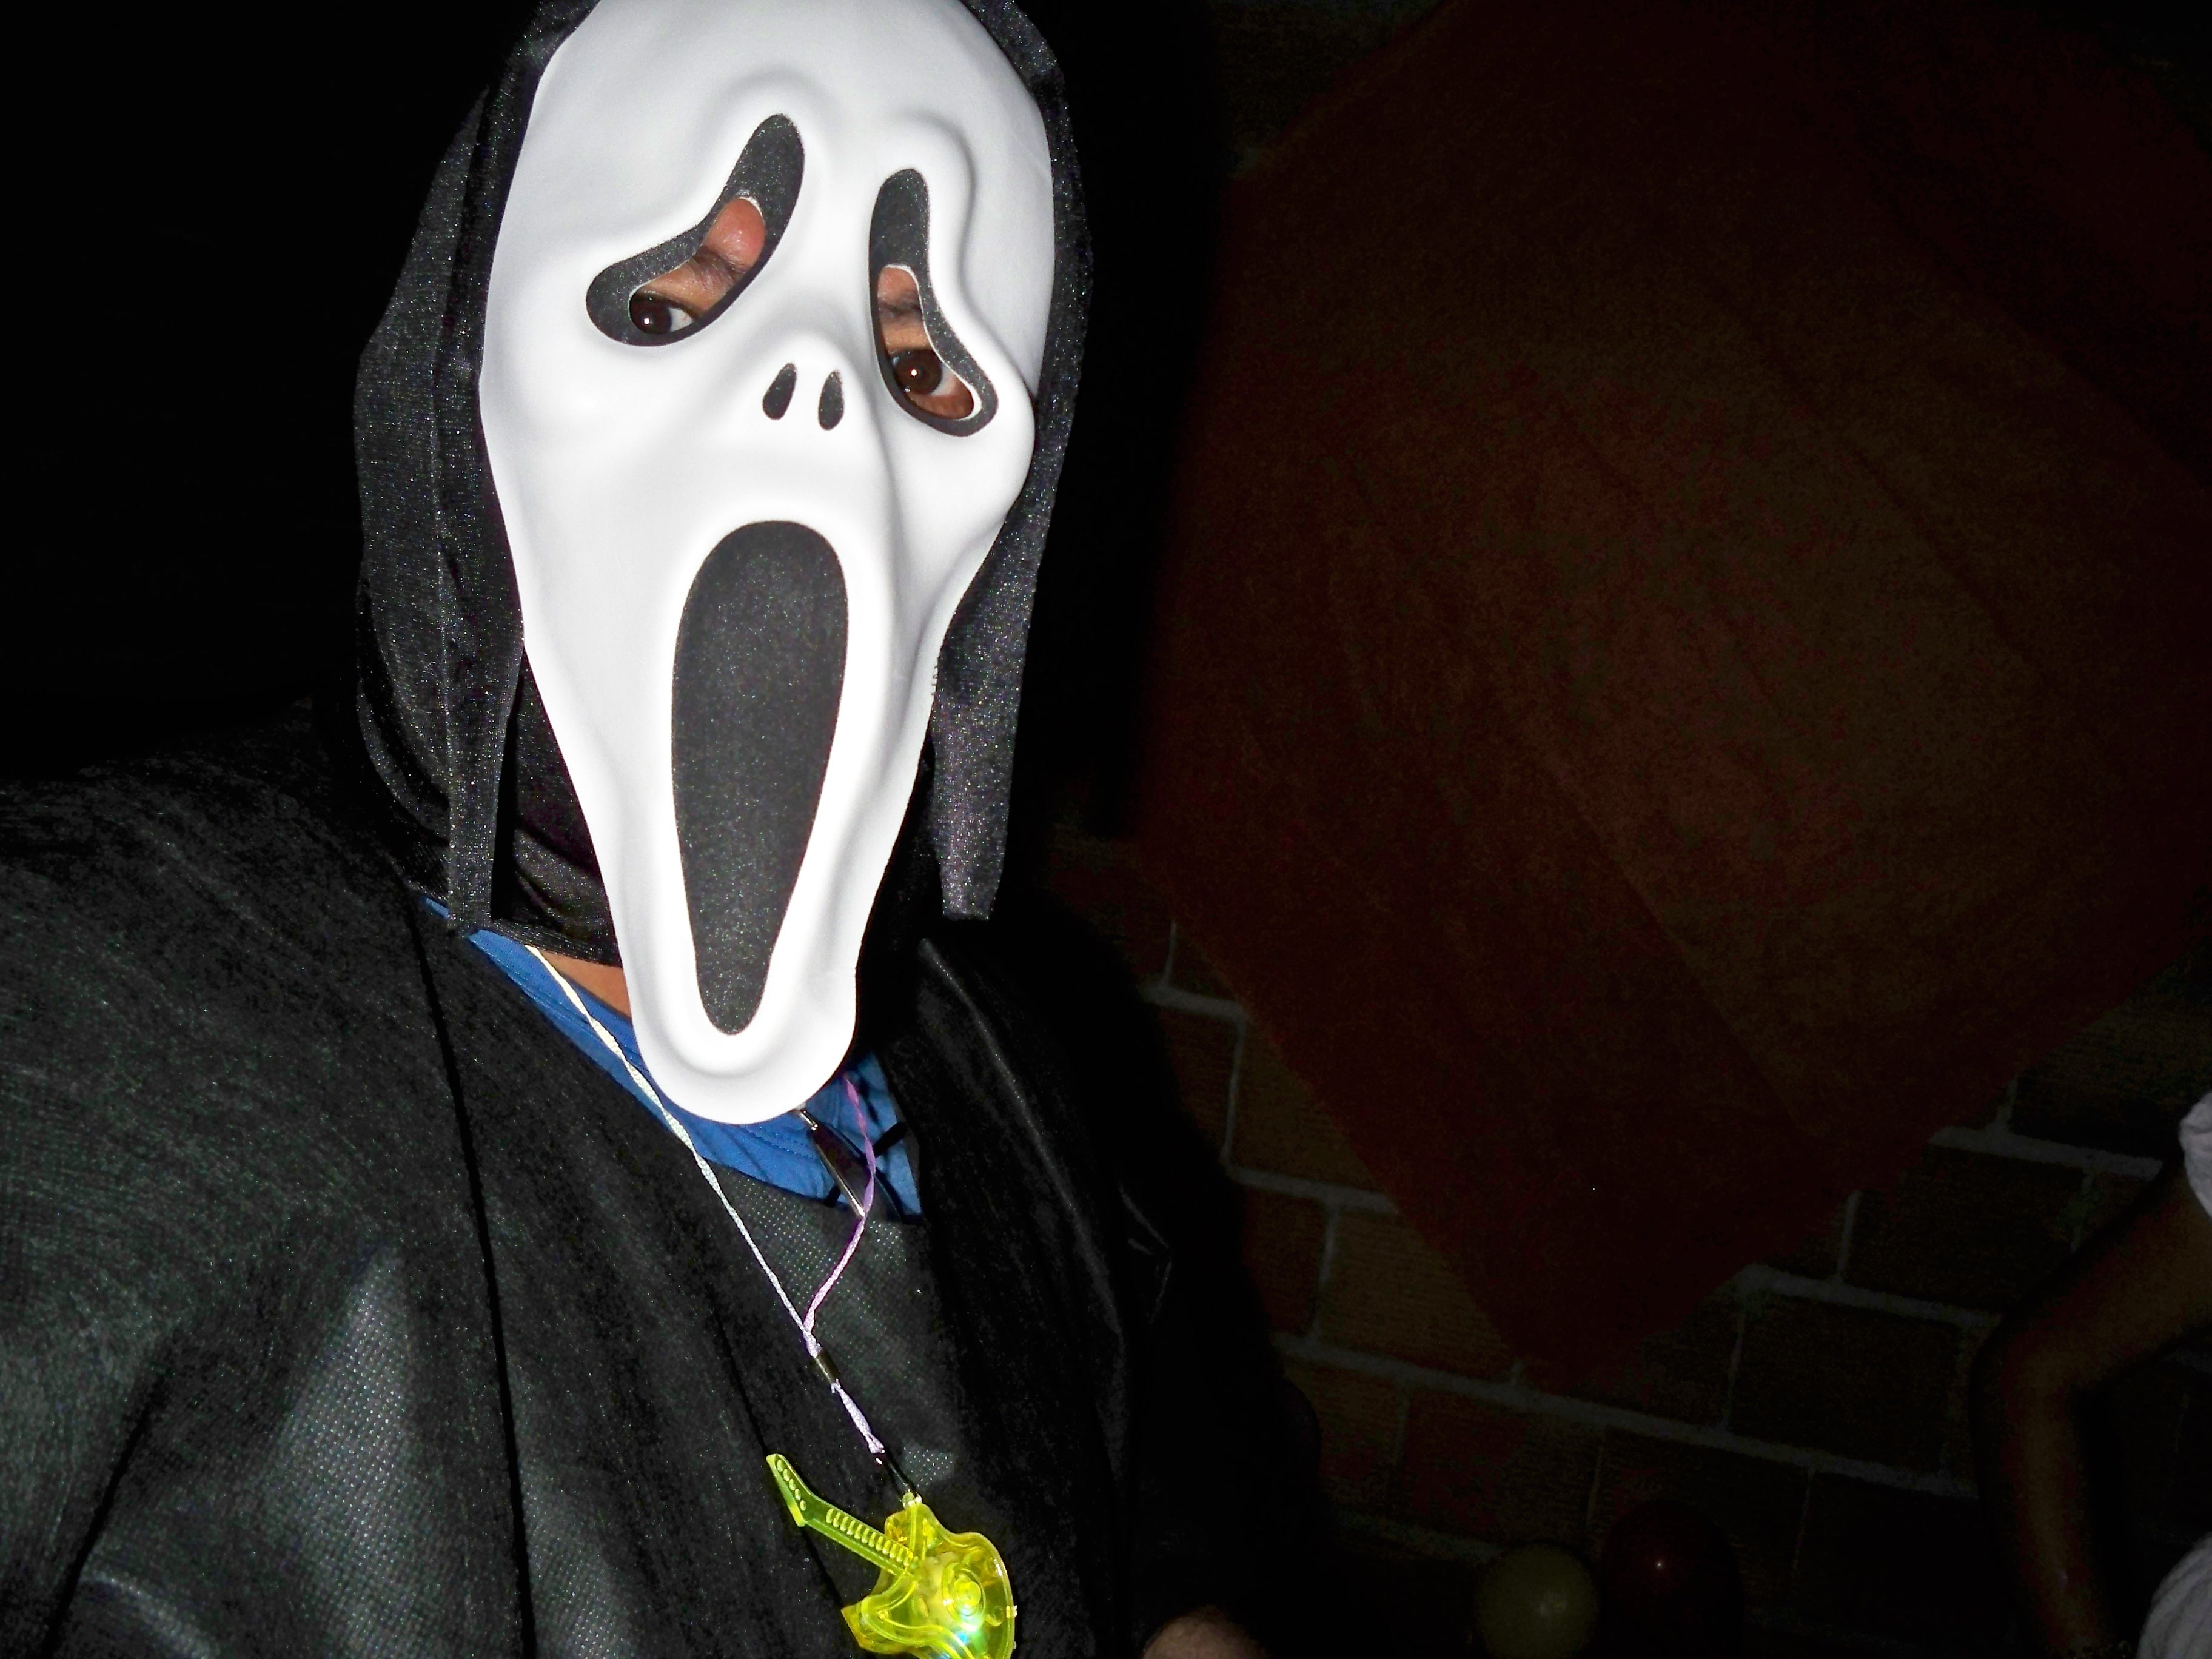
halloween, darkness, clothing, black, party, fantasy, horror, scream, costume, movie, panic, serial killer